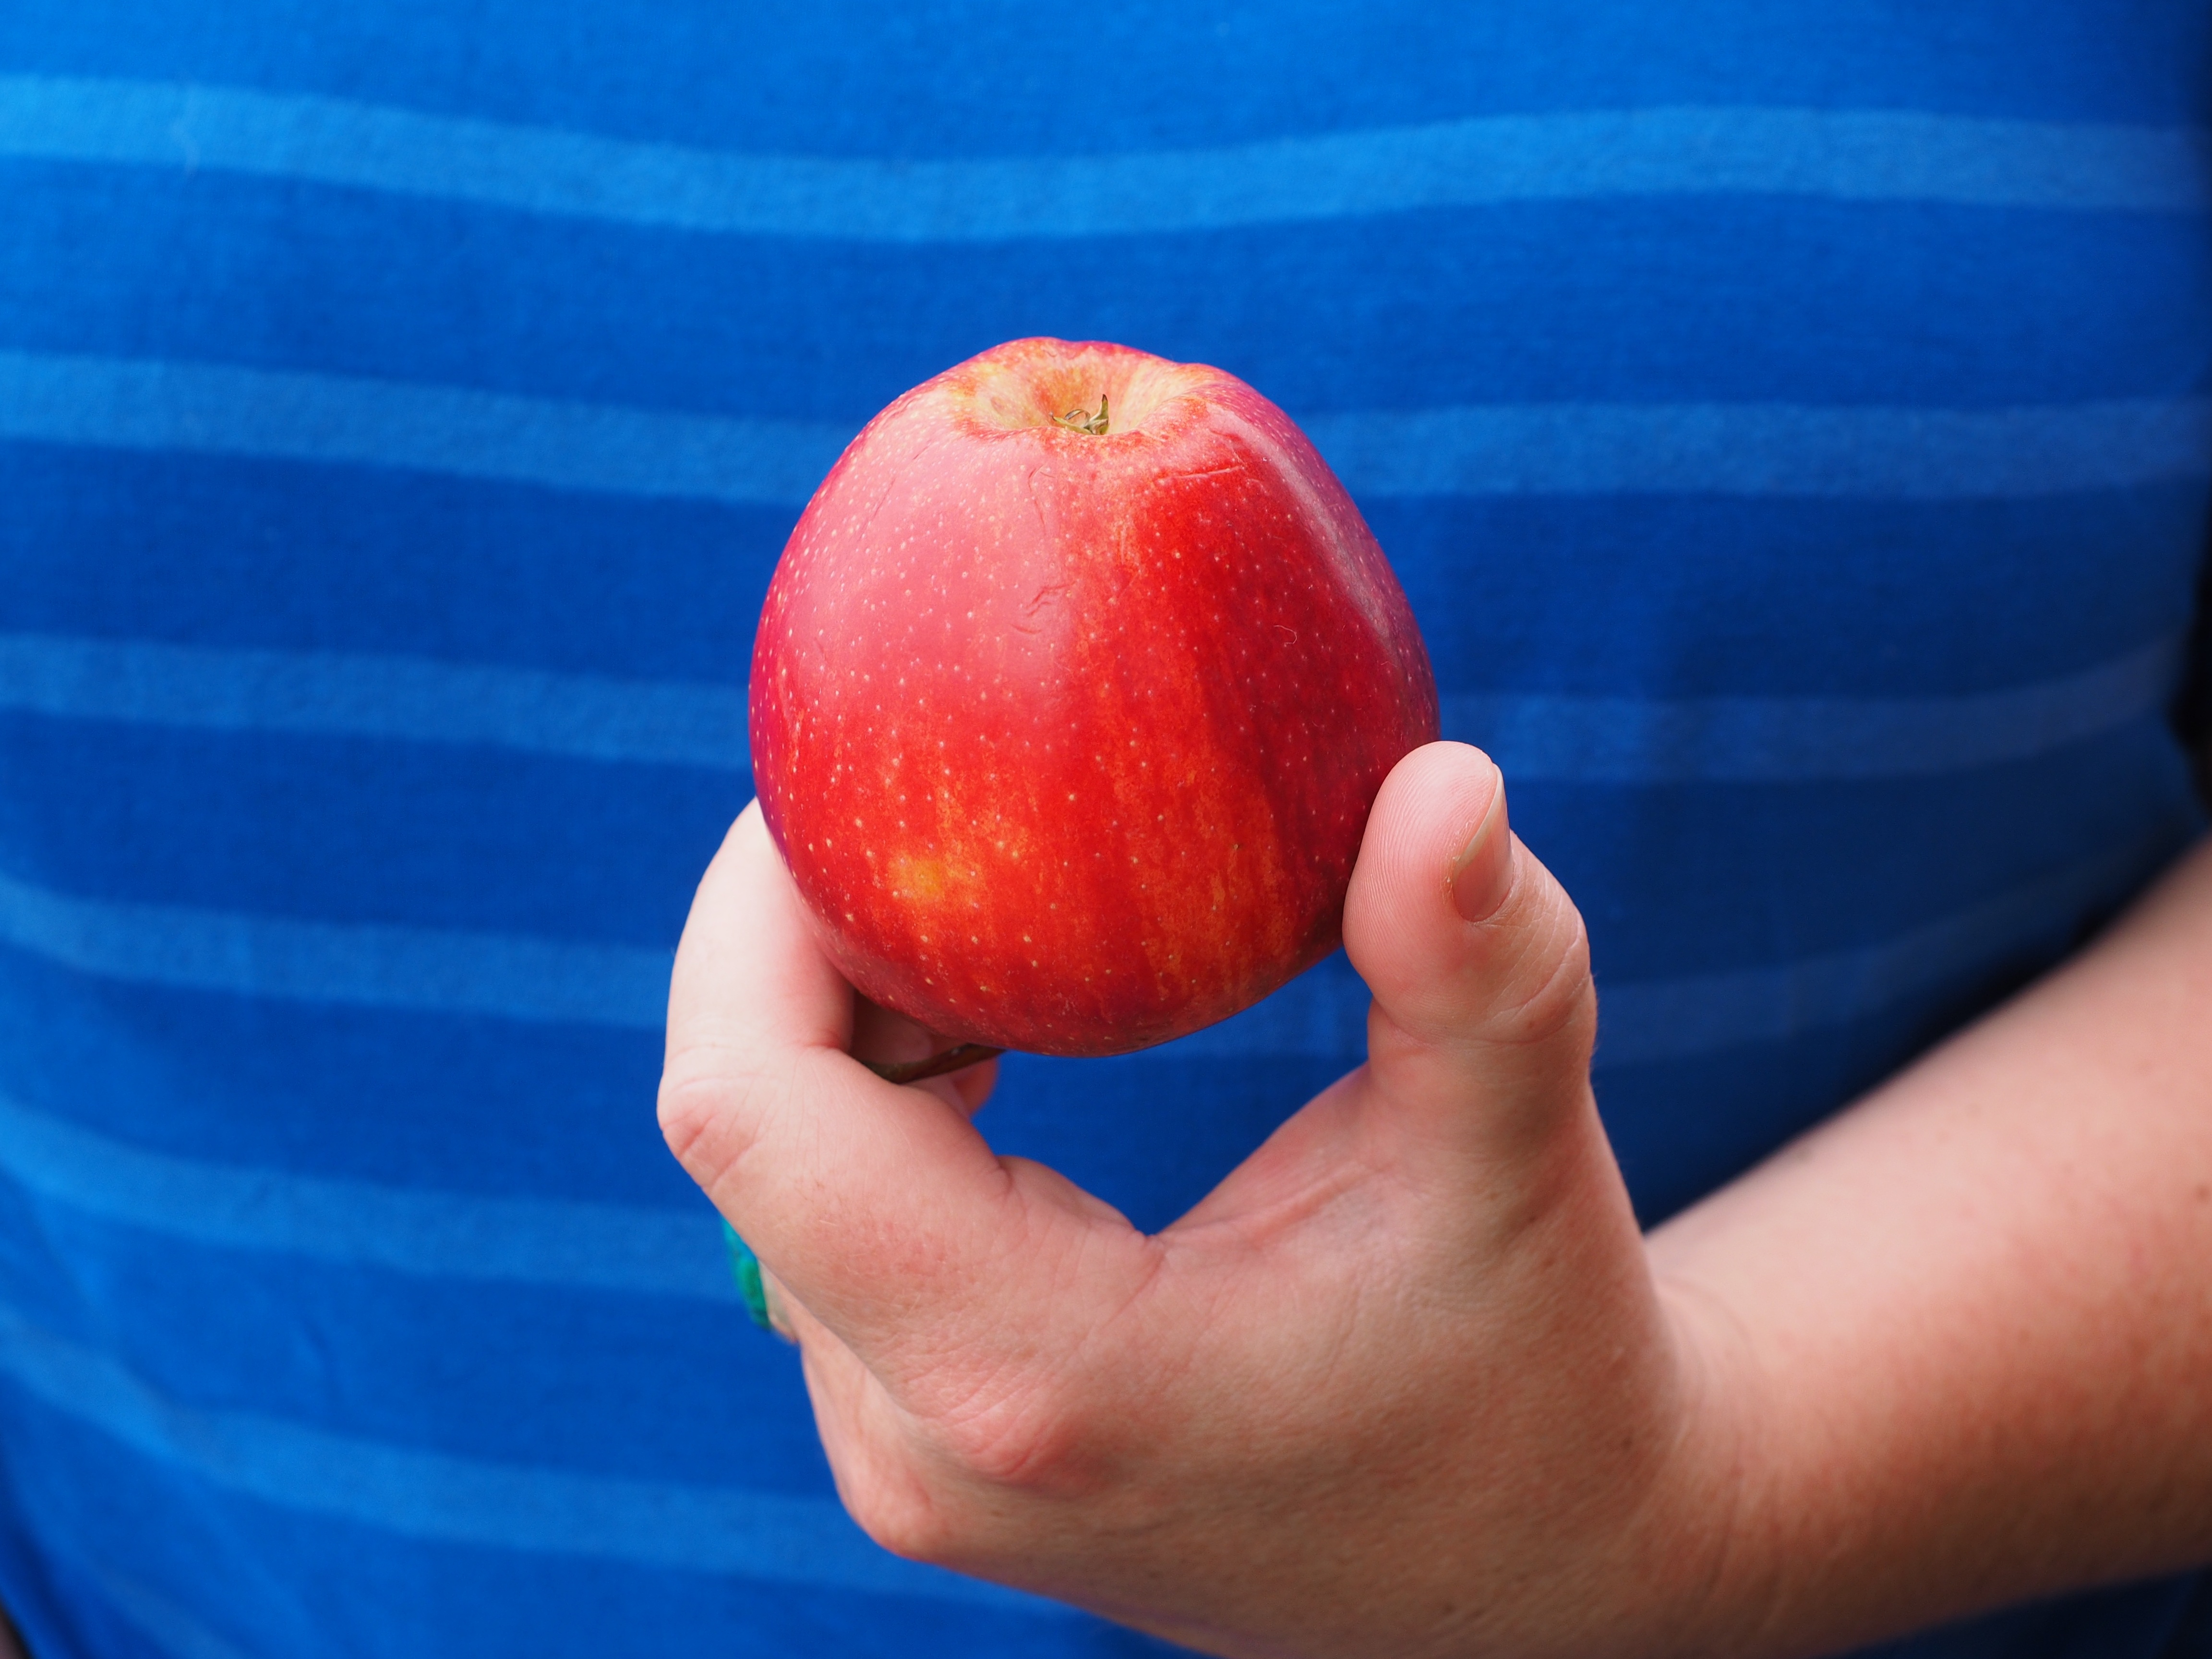
hand, apple, plant, fruit, flower, food, red, produce, blue, delicious, present, keep, macro photography, flowering plant, rose family, land plant